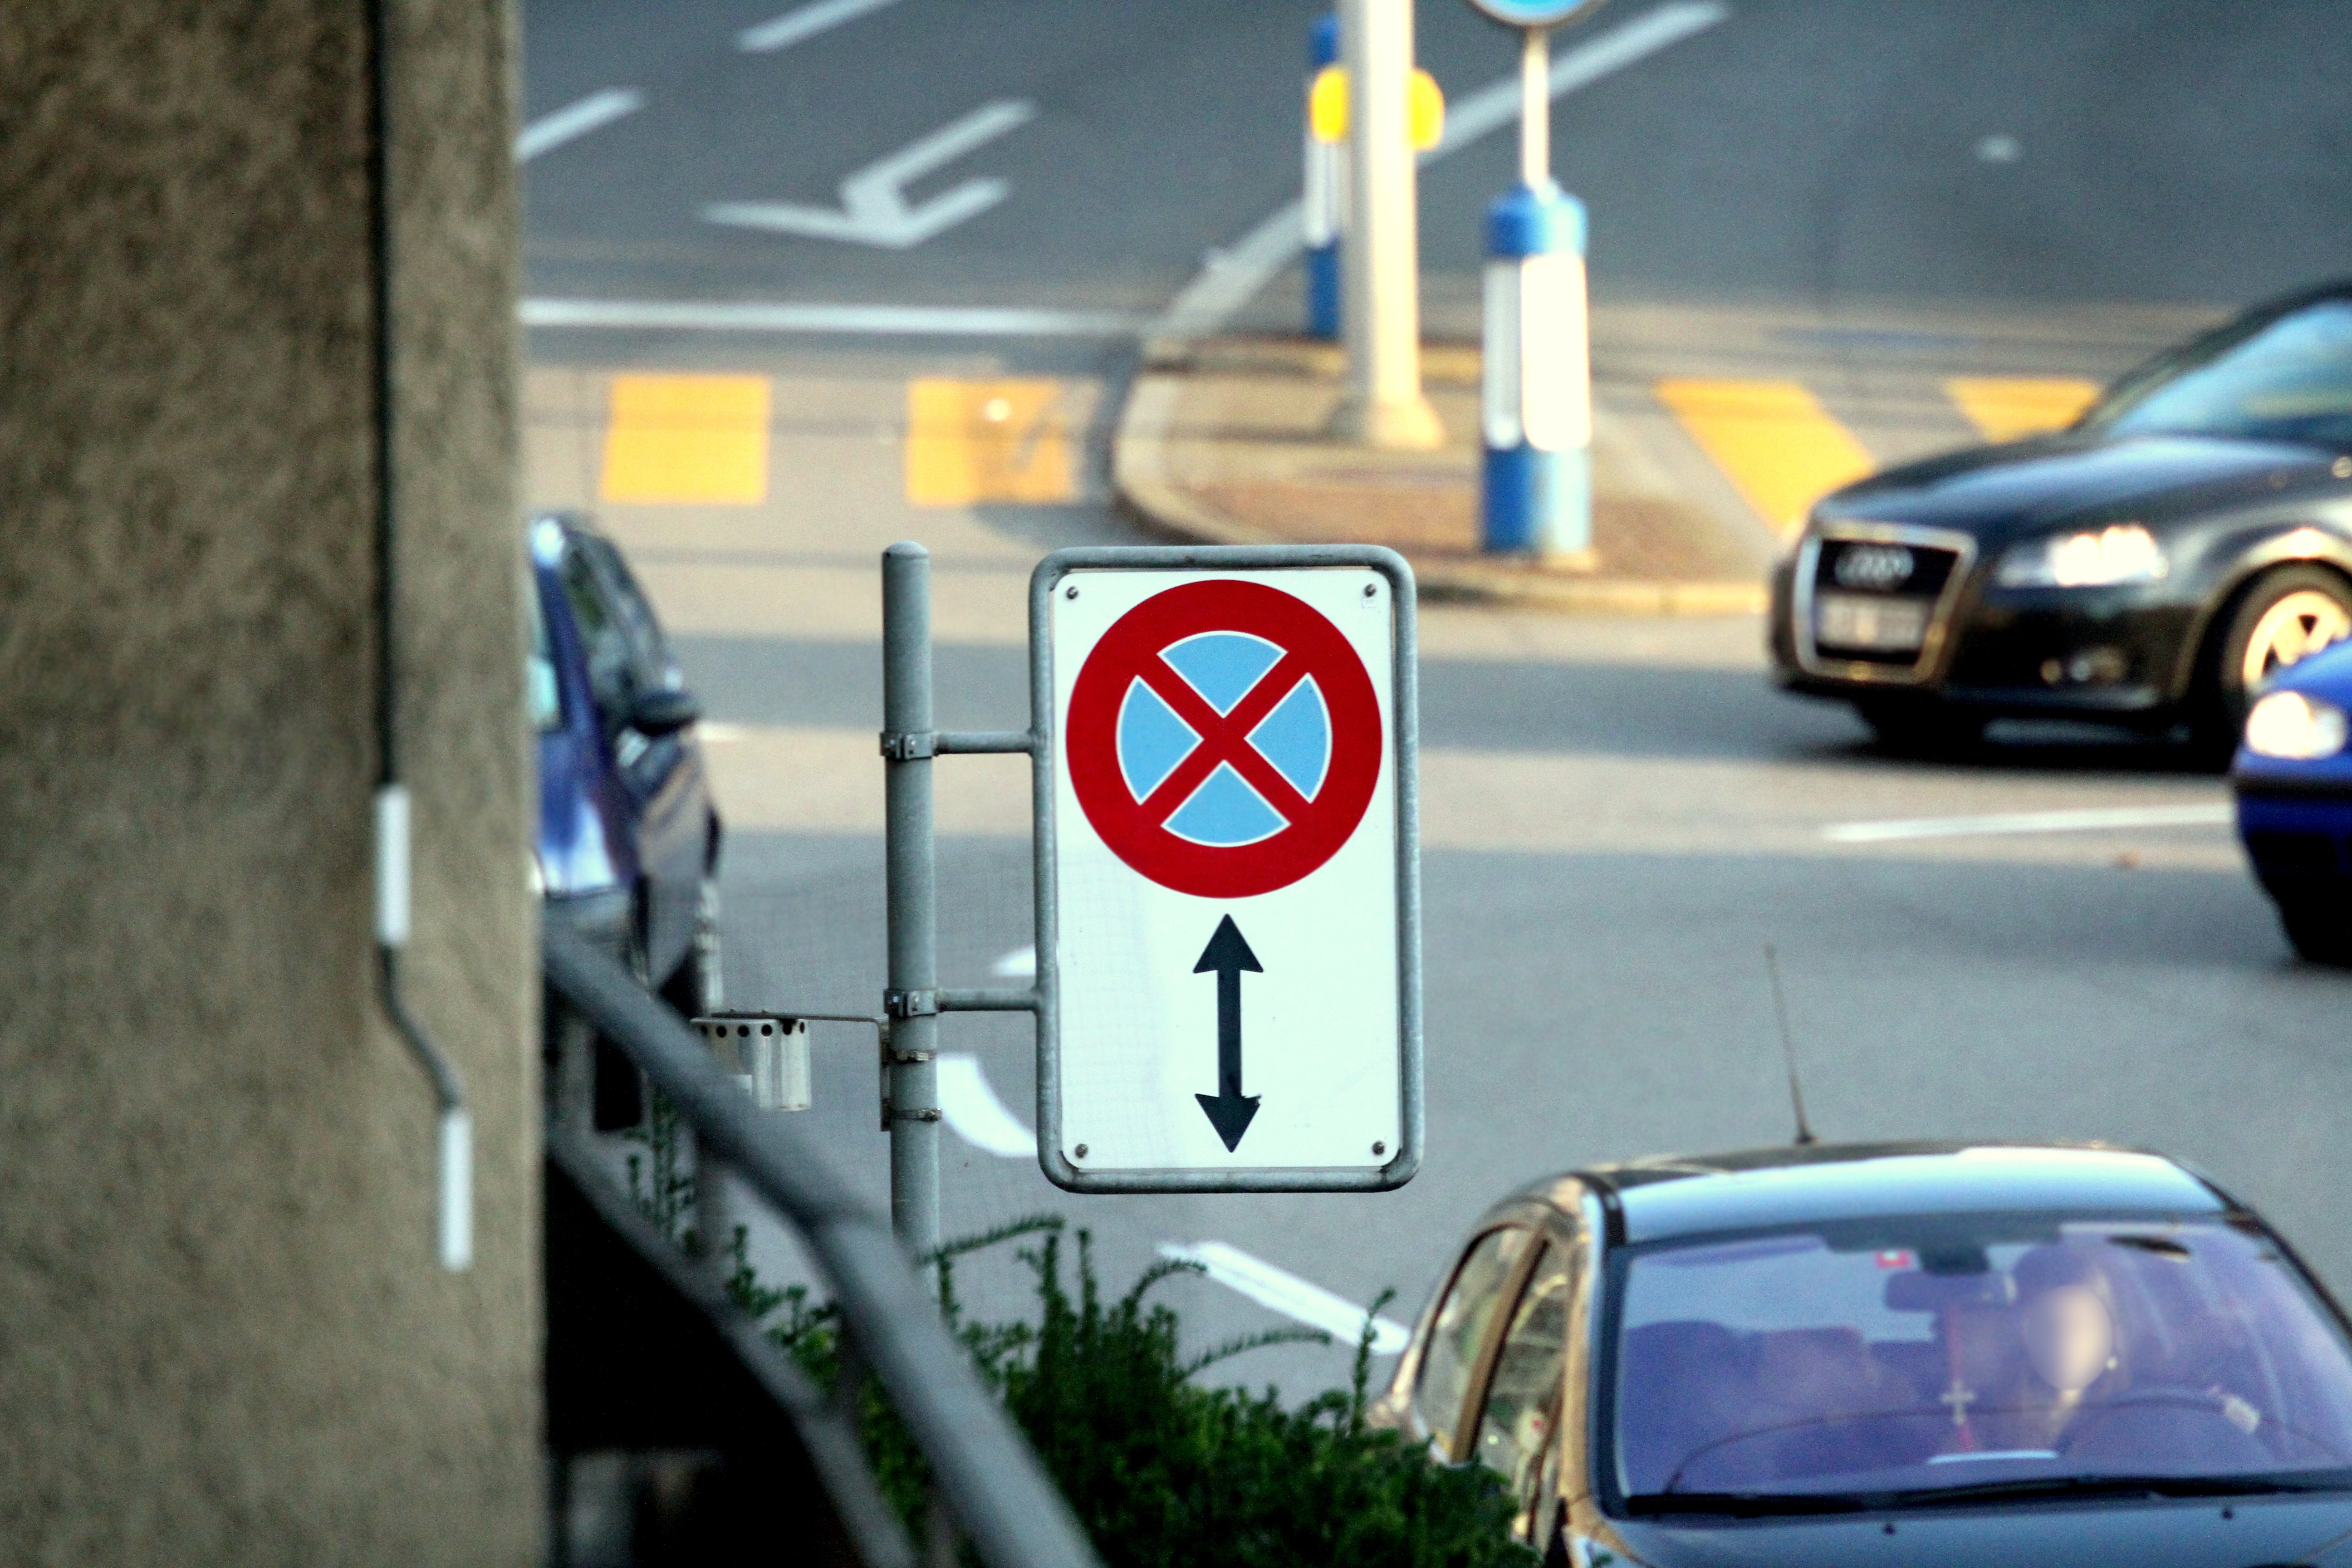
pedestrian, road, traffic, car, driving, parking, vehicle, signage, lane, lighting, zurich, stopping, traffic sign, no parking